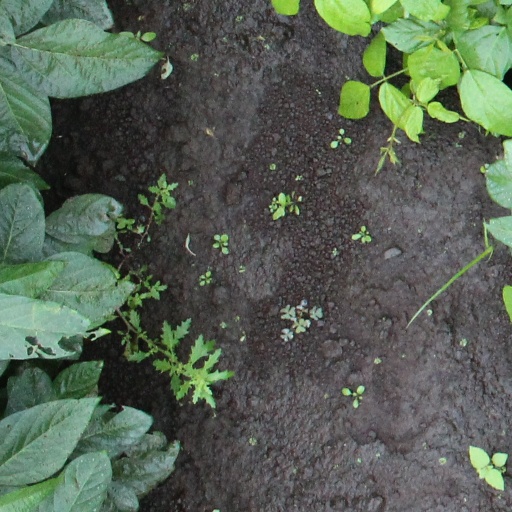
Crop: soybean